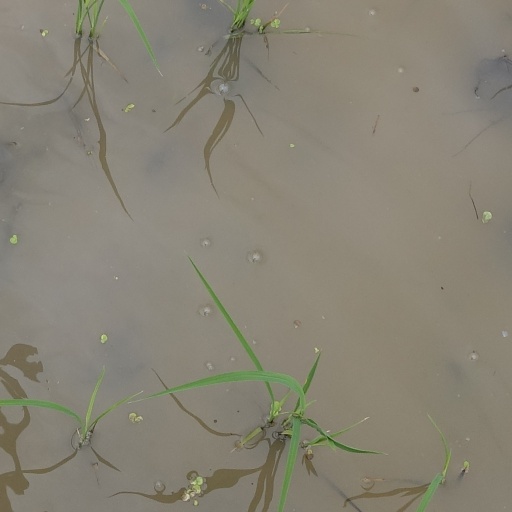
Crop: rice